Luzzago Altarpiece

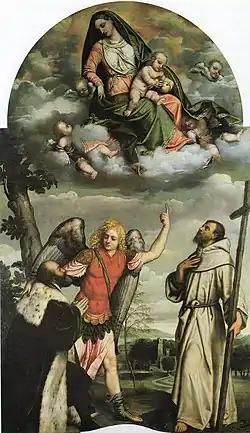
"Luzzago Altarpiece" (1542) by Moretto da Brescia

The Luzzago Altarpiece is a 1542 oil on canvas painting by Moretto da Brescia, now in the Pinacoteca Tosio Martinengo in Brescia. It was recorded in San Giuseppe church in Brescia in 1630 and moved to its present home in 1868. In the lower register Michael the Archangel points the kneeling donor to the Madonna and Child above, whilst Francis of Assisi stands to the right with a cross.